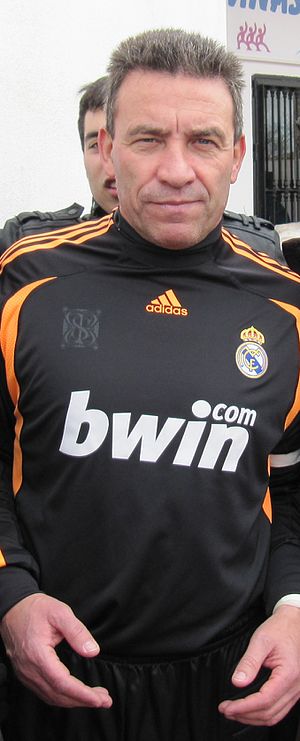
Francisco Buyo
Francisco Buyo Sánchez er en tidligere spansk fodboldspiller.